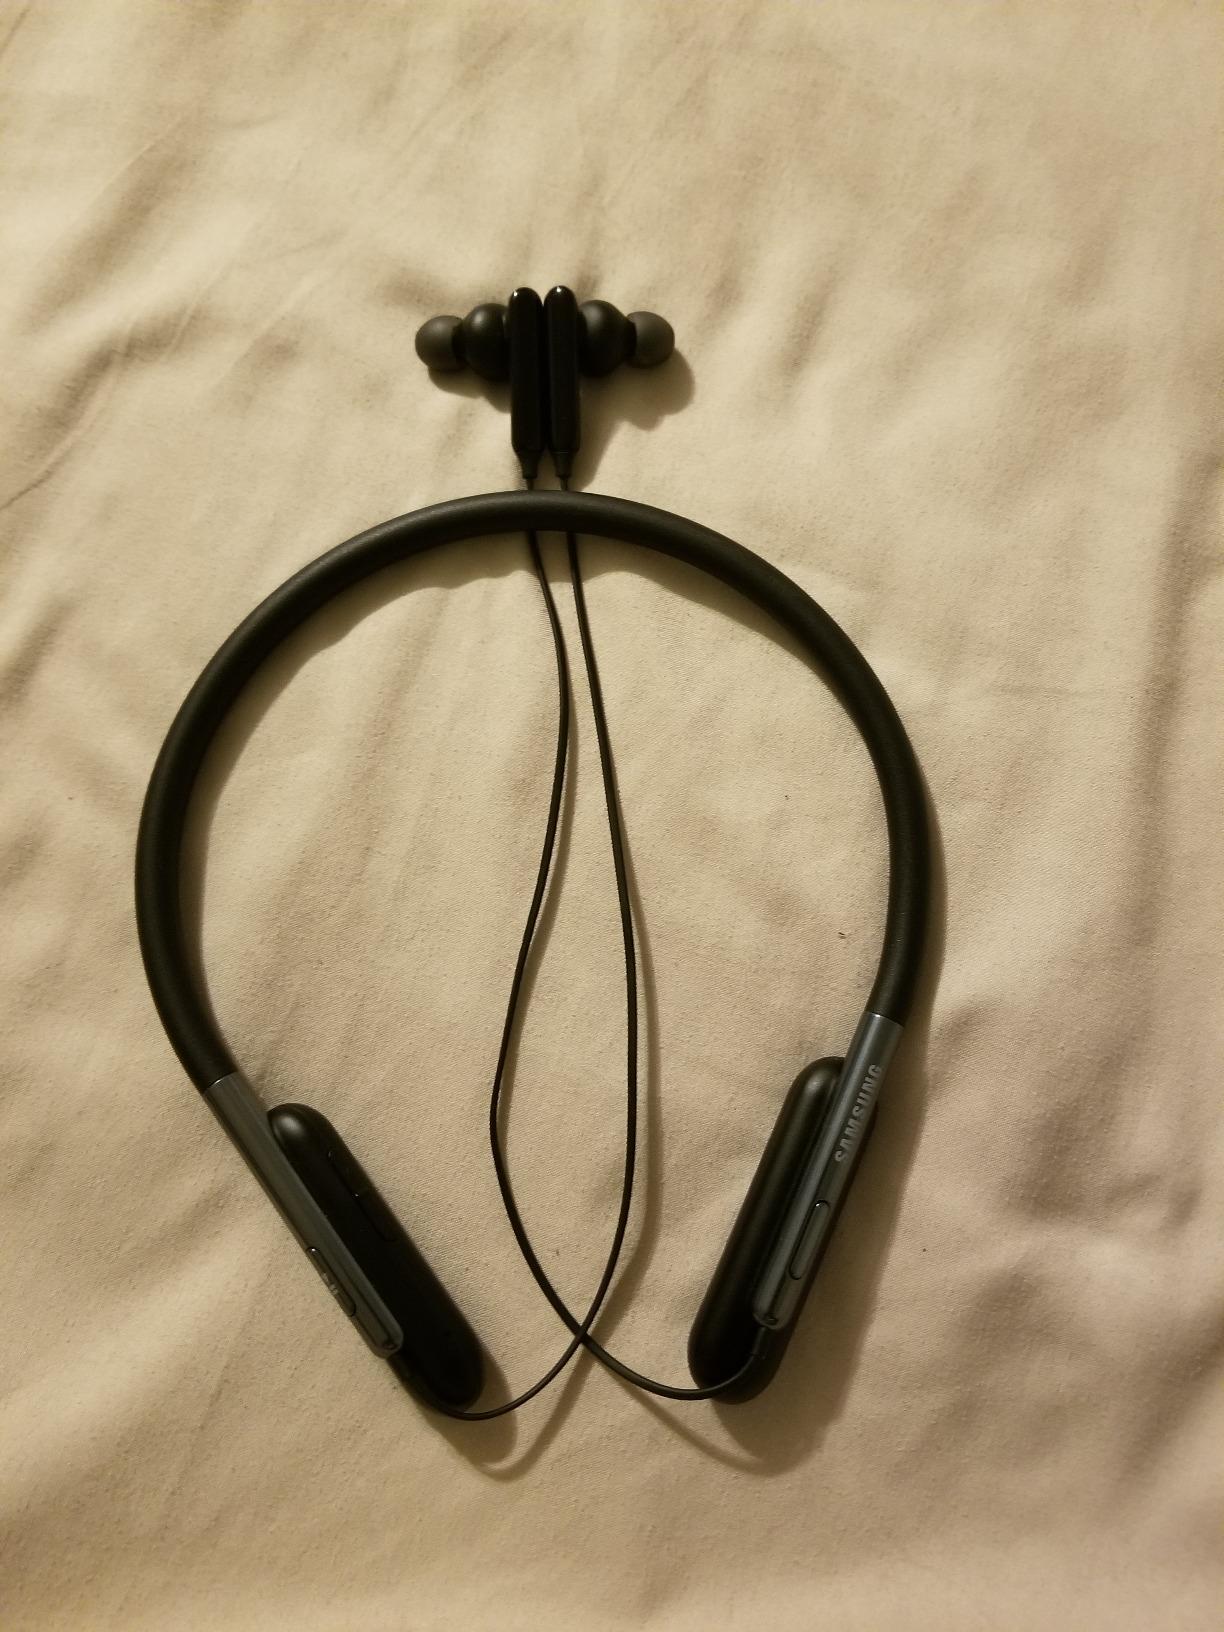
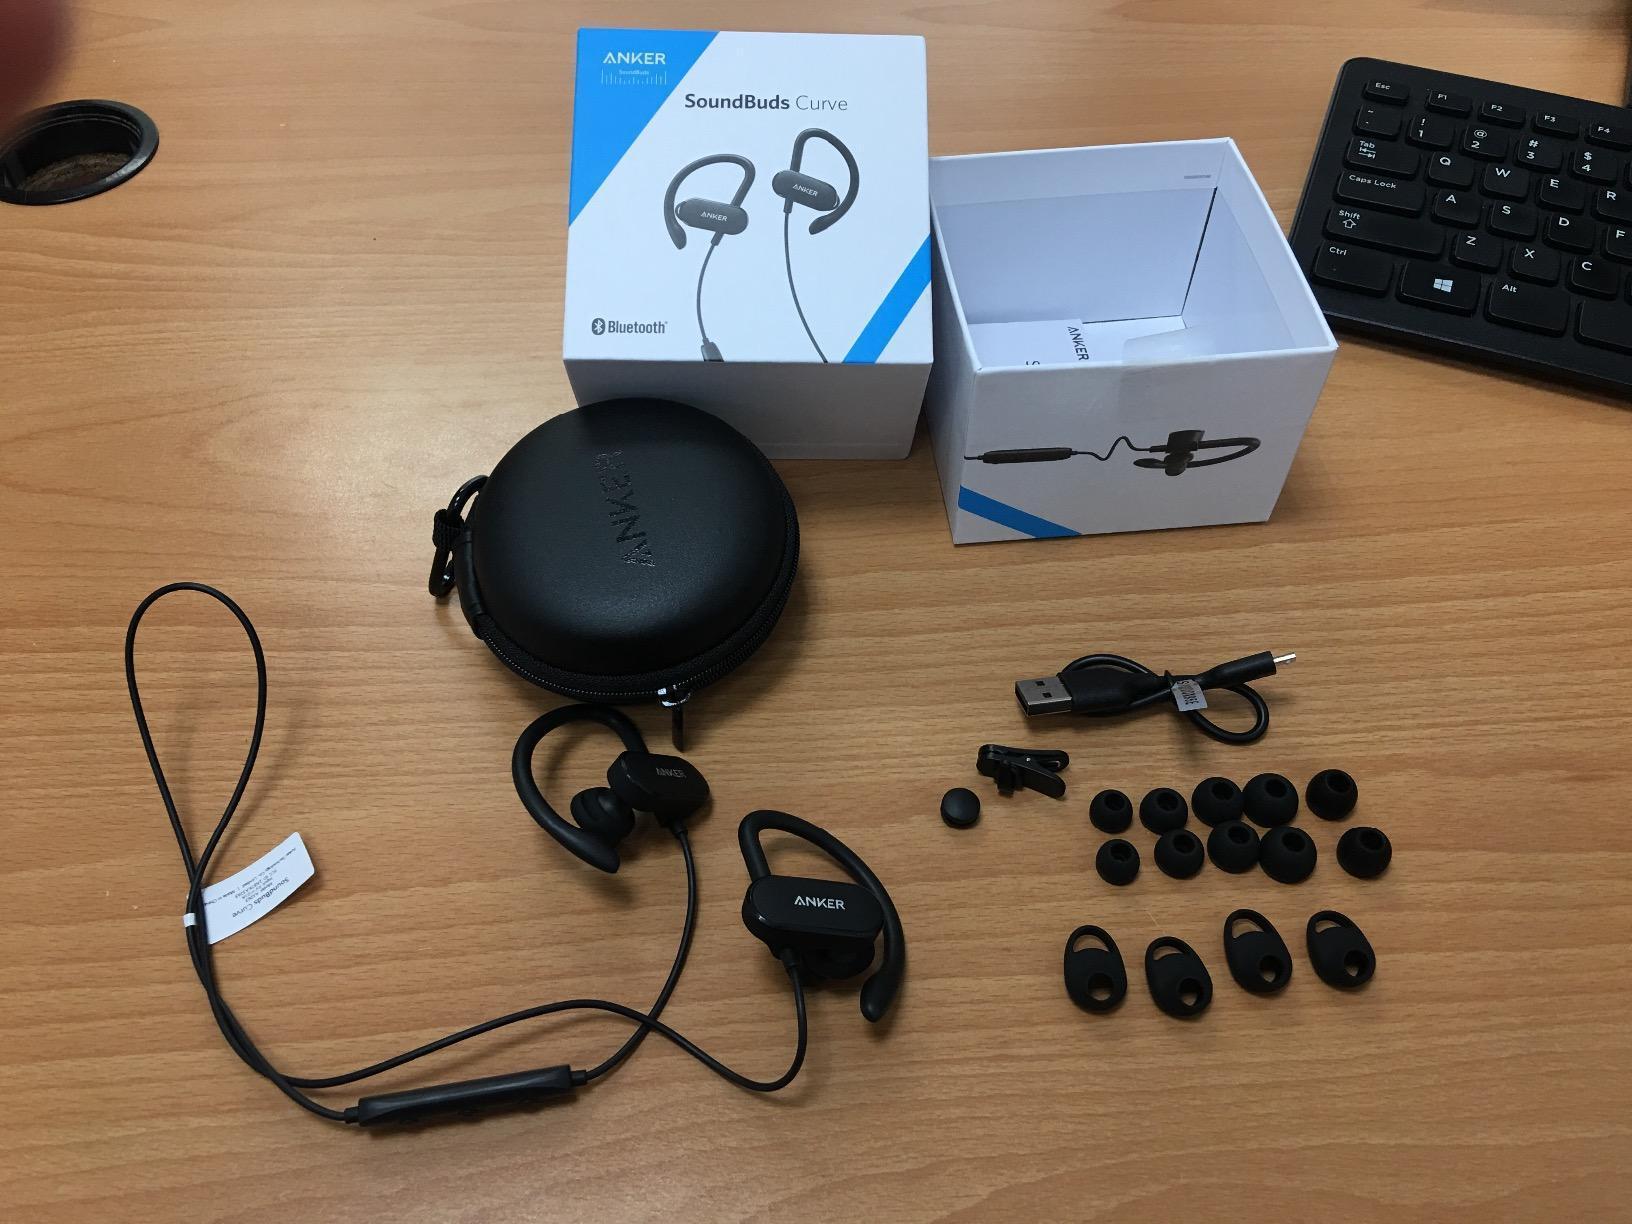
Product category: headphones
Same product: no